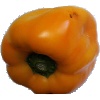
Label: yellow_pepper